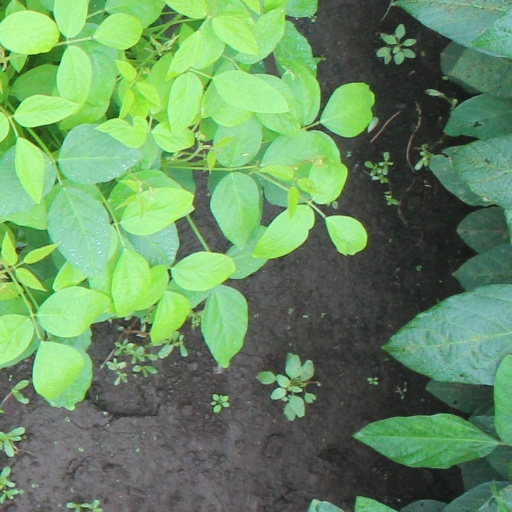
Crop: soybean